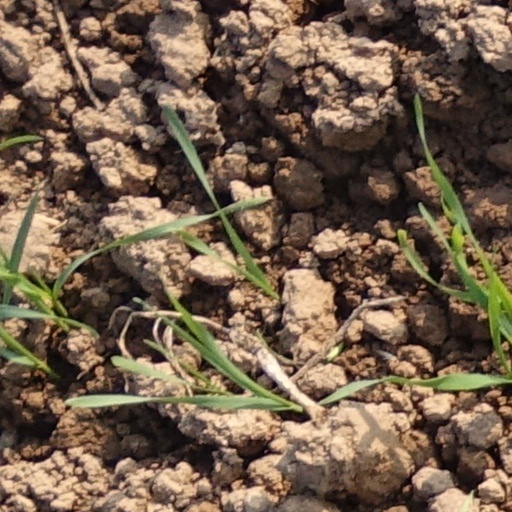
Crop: wheat